Jalangkote
Also known as:
id - Indonesian: Jalangkote
jv - Javanese: Jalangkoté
ms - Malay: Jalangkote
Category: pastry (dumpling)
Cuisine: Indonesian
Associated cuisines: Indonesian
Area: South Sulawesi
Countries: Indonesia
Region: South Eastern Asia

The dish is a fried dumpling stuffed with rice, vegetable, potatoes, and eggs. Spicy, sweet and sour sauce will be dipped into prior to be eaten.

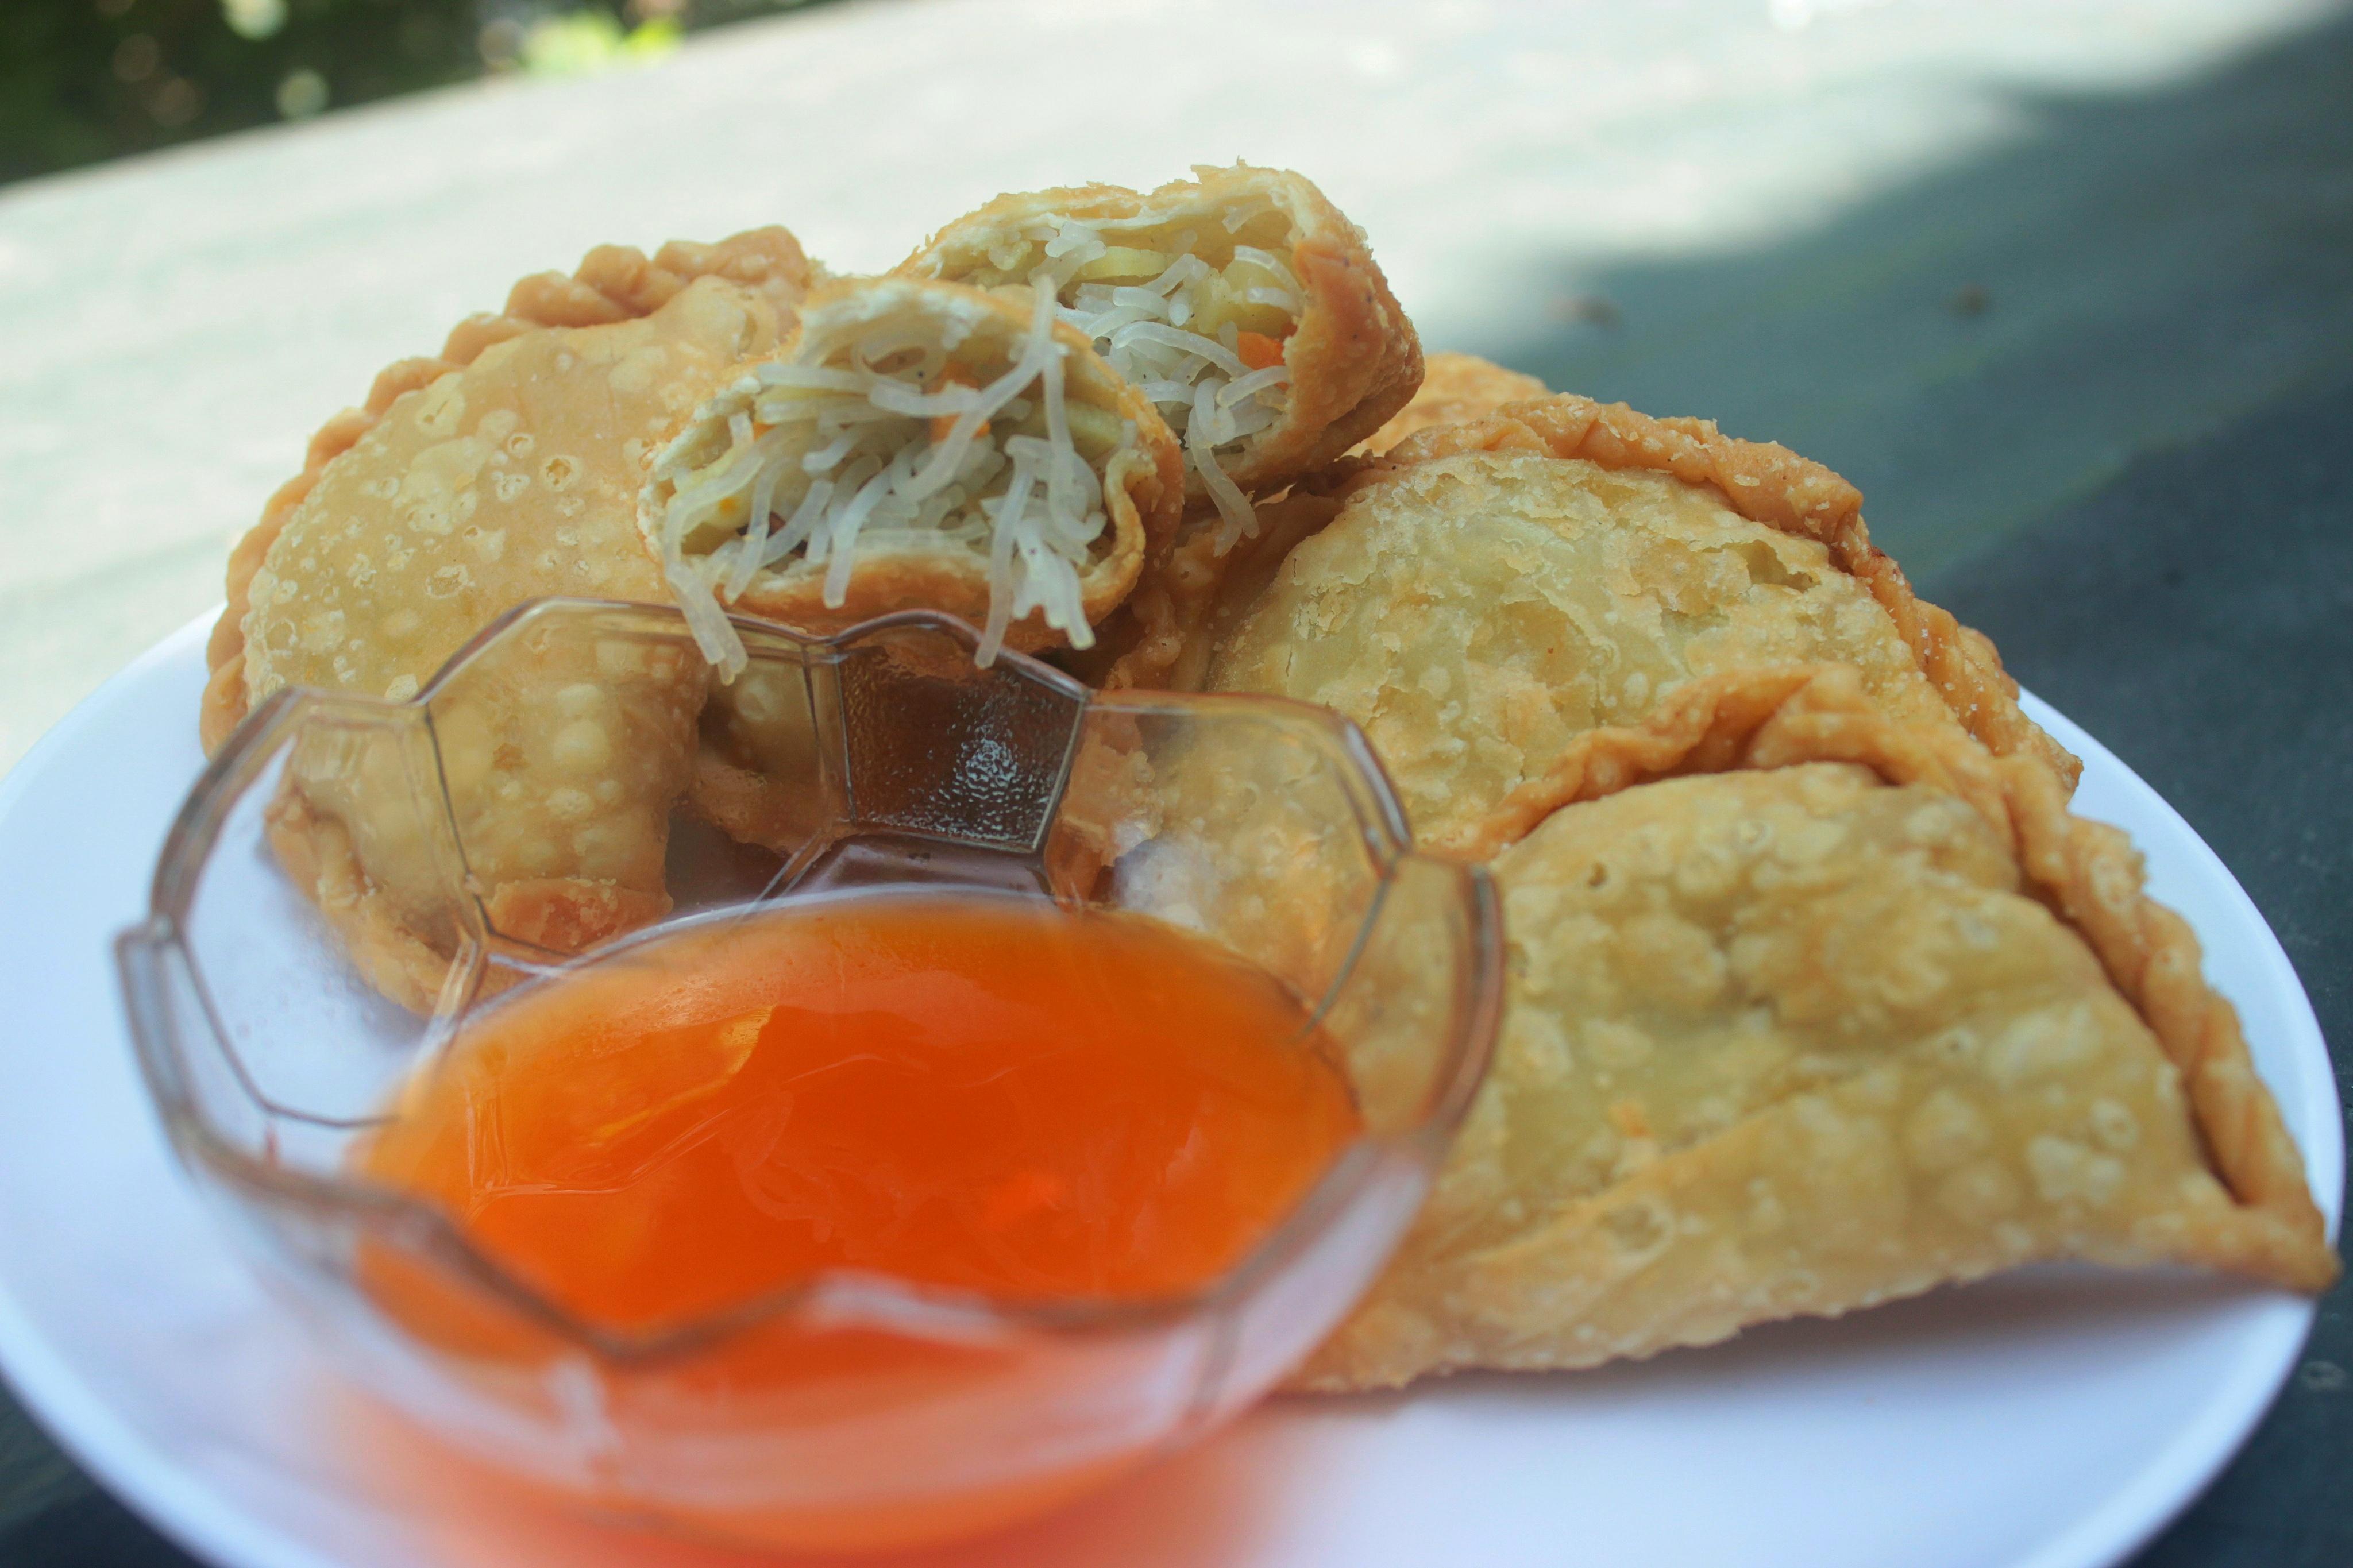
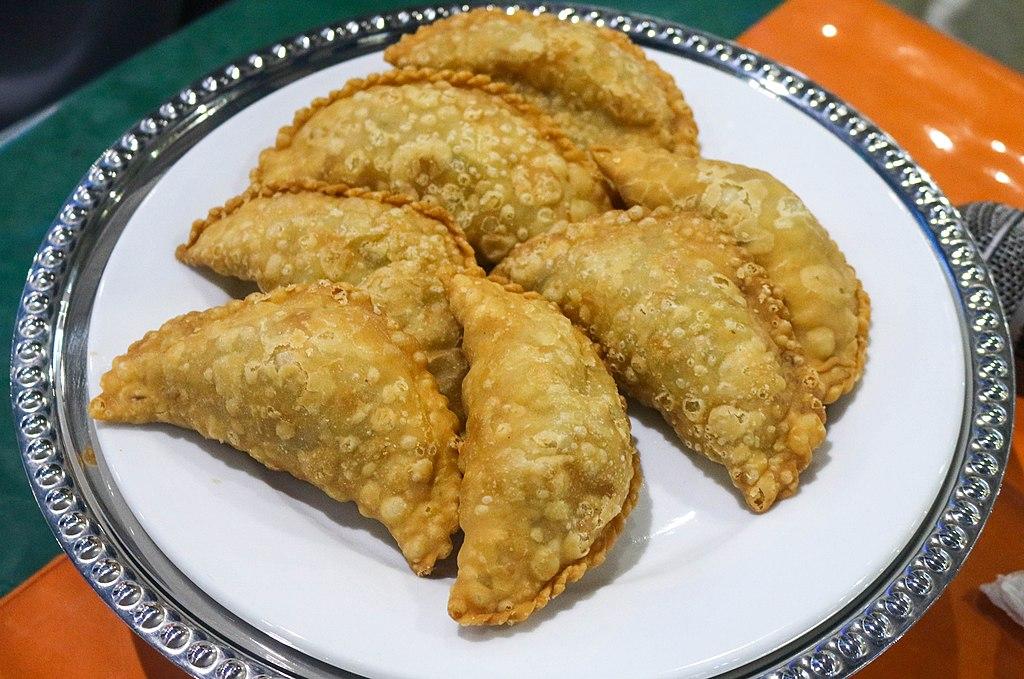